Bek (crater)

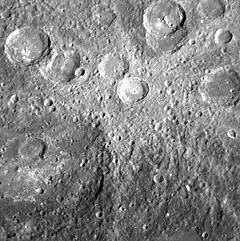
The first image of Bek by MESSENGER, from second flyby on 6 October 2008

Bek is a crater on Mercury. It has a diameter of 32 kilometers. Its name was adopted by the International Astronomical Union (IAU) in 2010. Bek is named for the Egyptian sculptor Bek, who lived in the 14th century BCE.